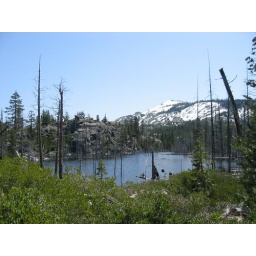
Another mountain lake in the Grouse Ridge Area.